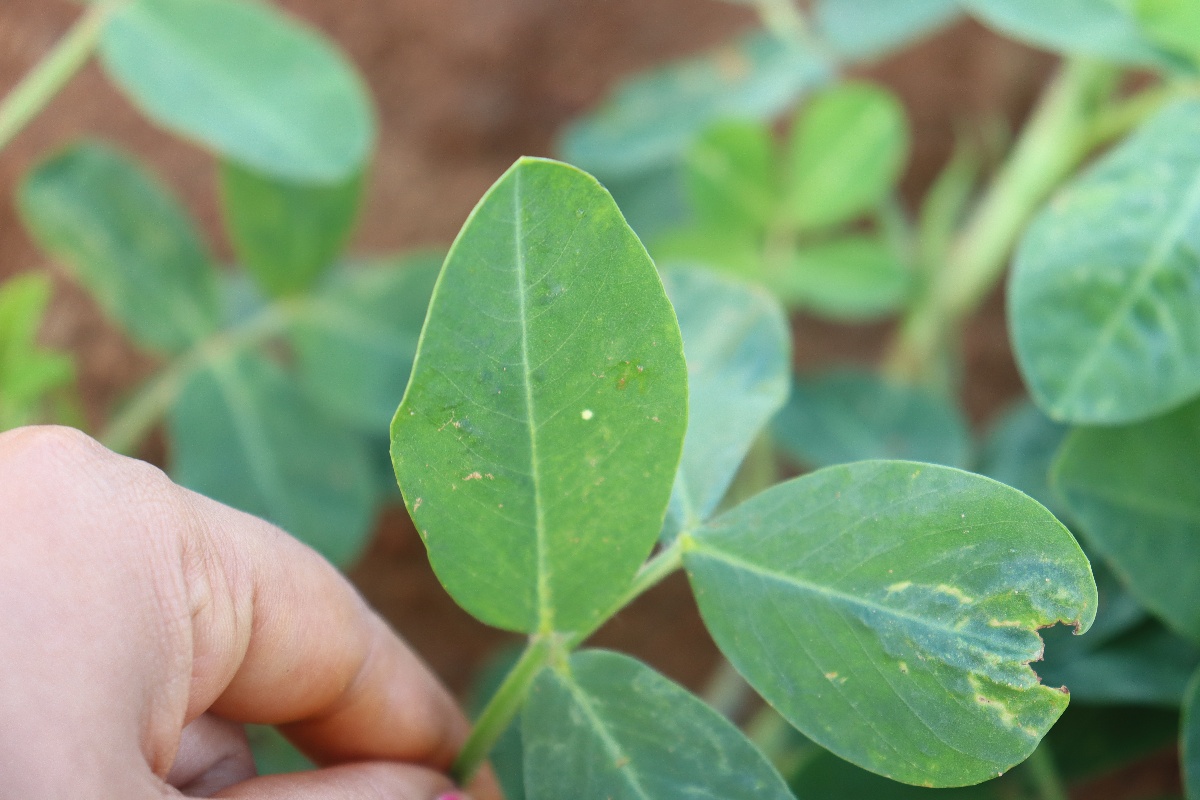
Label: healthy leaf